Monkey Island 2: LeChuck's Revenge

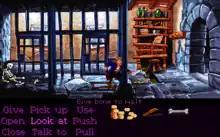
A scene in "Monkey Island 2" shows the protagonist Guybrush Threepwood imprisoned on Phatt Island. Below the scene, the game displays the list of the verb commands and items in the player's inventory in a point-and-click menu.

"LeChuck's Revenge" plays like most SCUMM-based point-and-click adventure games. Actions and dialogues are depicted on an Animation Window which covers the top of the screen; verbal commands are listed in the lower left-hand corner of the screen, while Inventory items are shown as icons on the lower right-hand corner. A Sentence Line is located below the Animation Window and serves in describing the actions of the player.